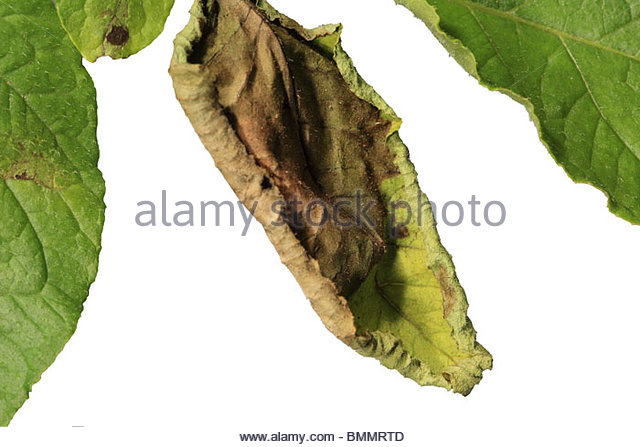
Labels: Potato leaf early blight, Potato leaf early blight